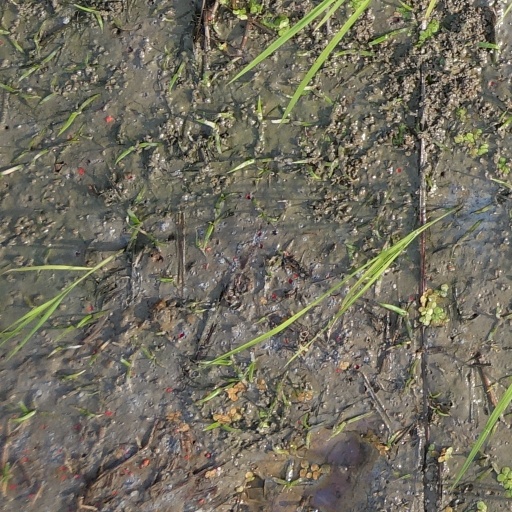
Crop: rice